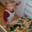
Label: boy